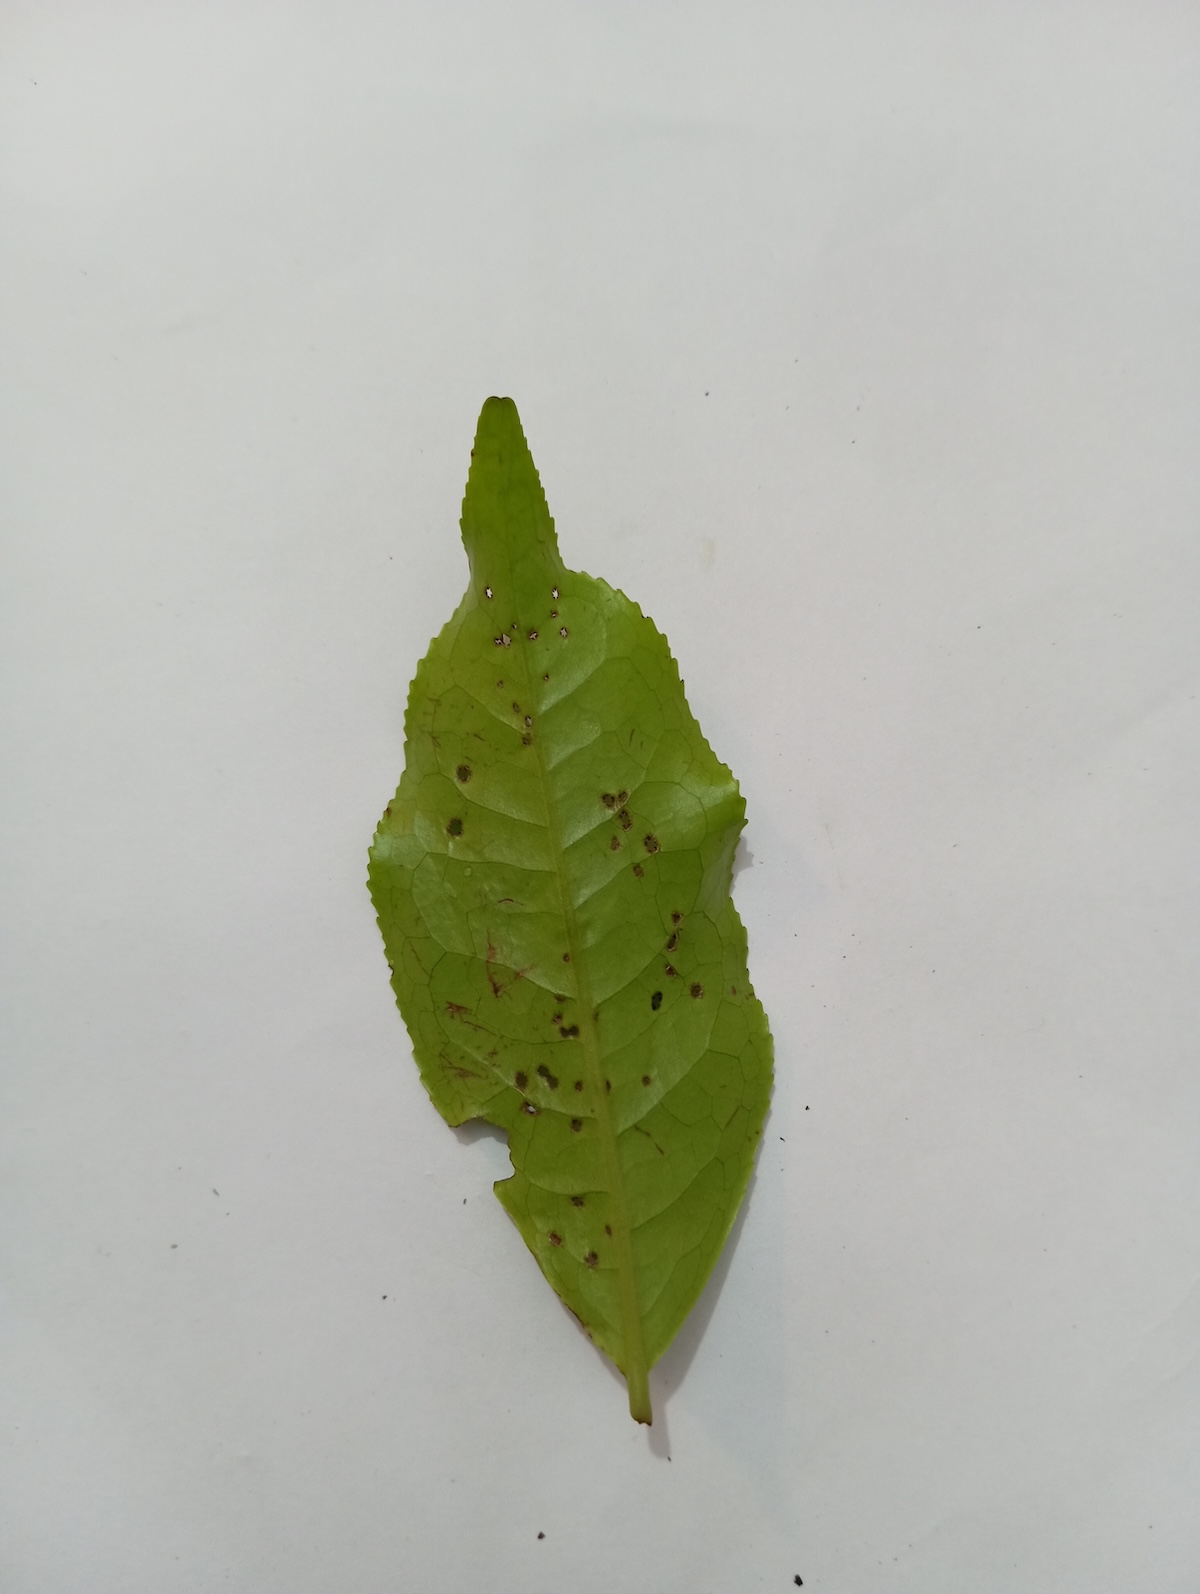
Label: Green mirid bug